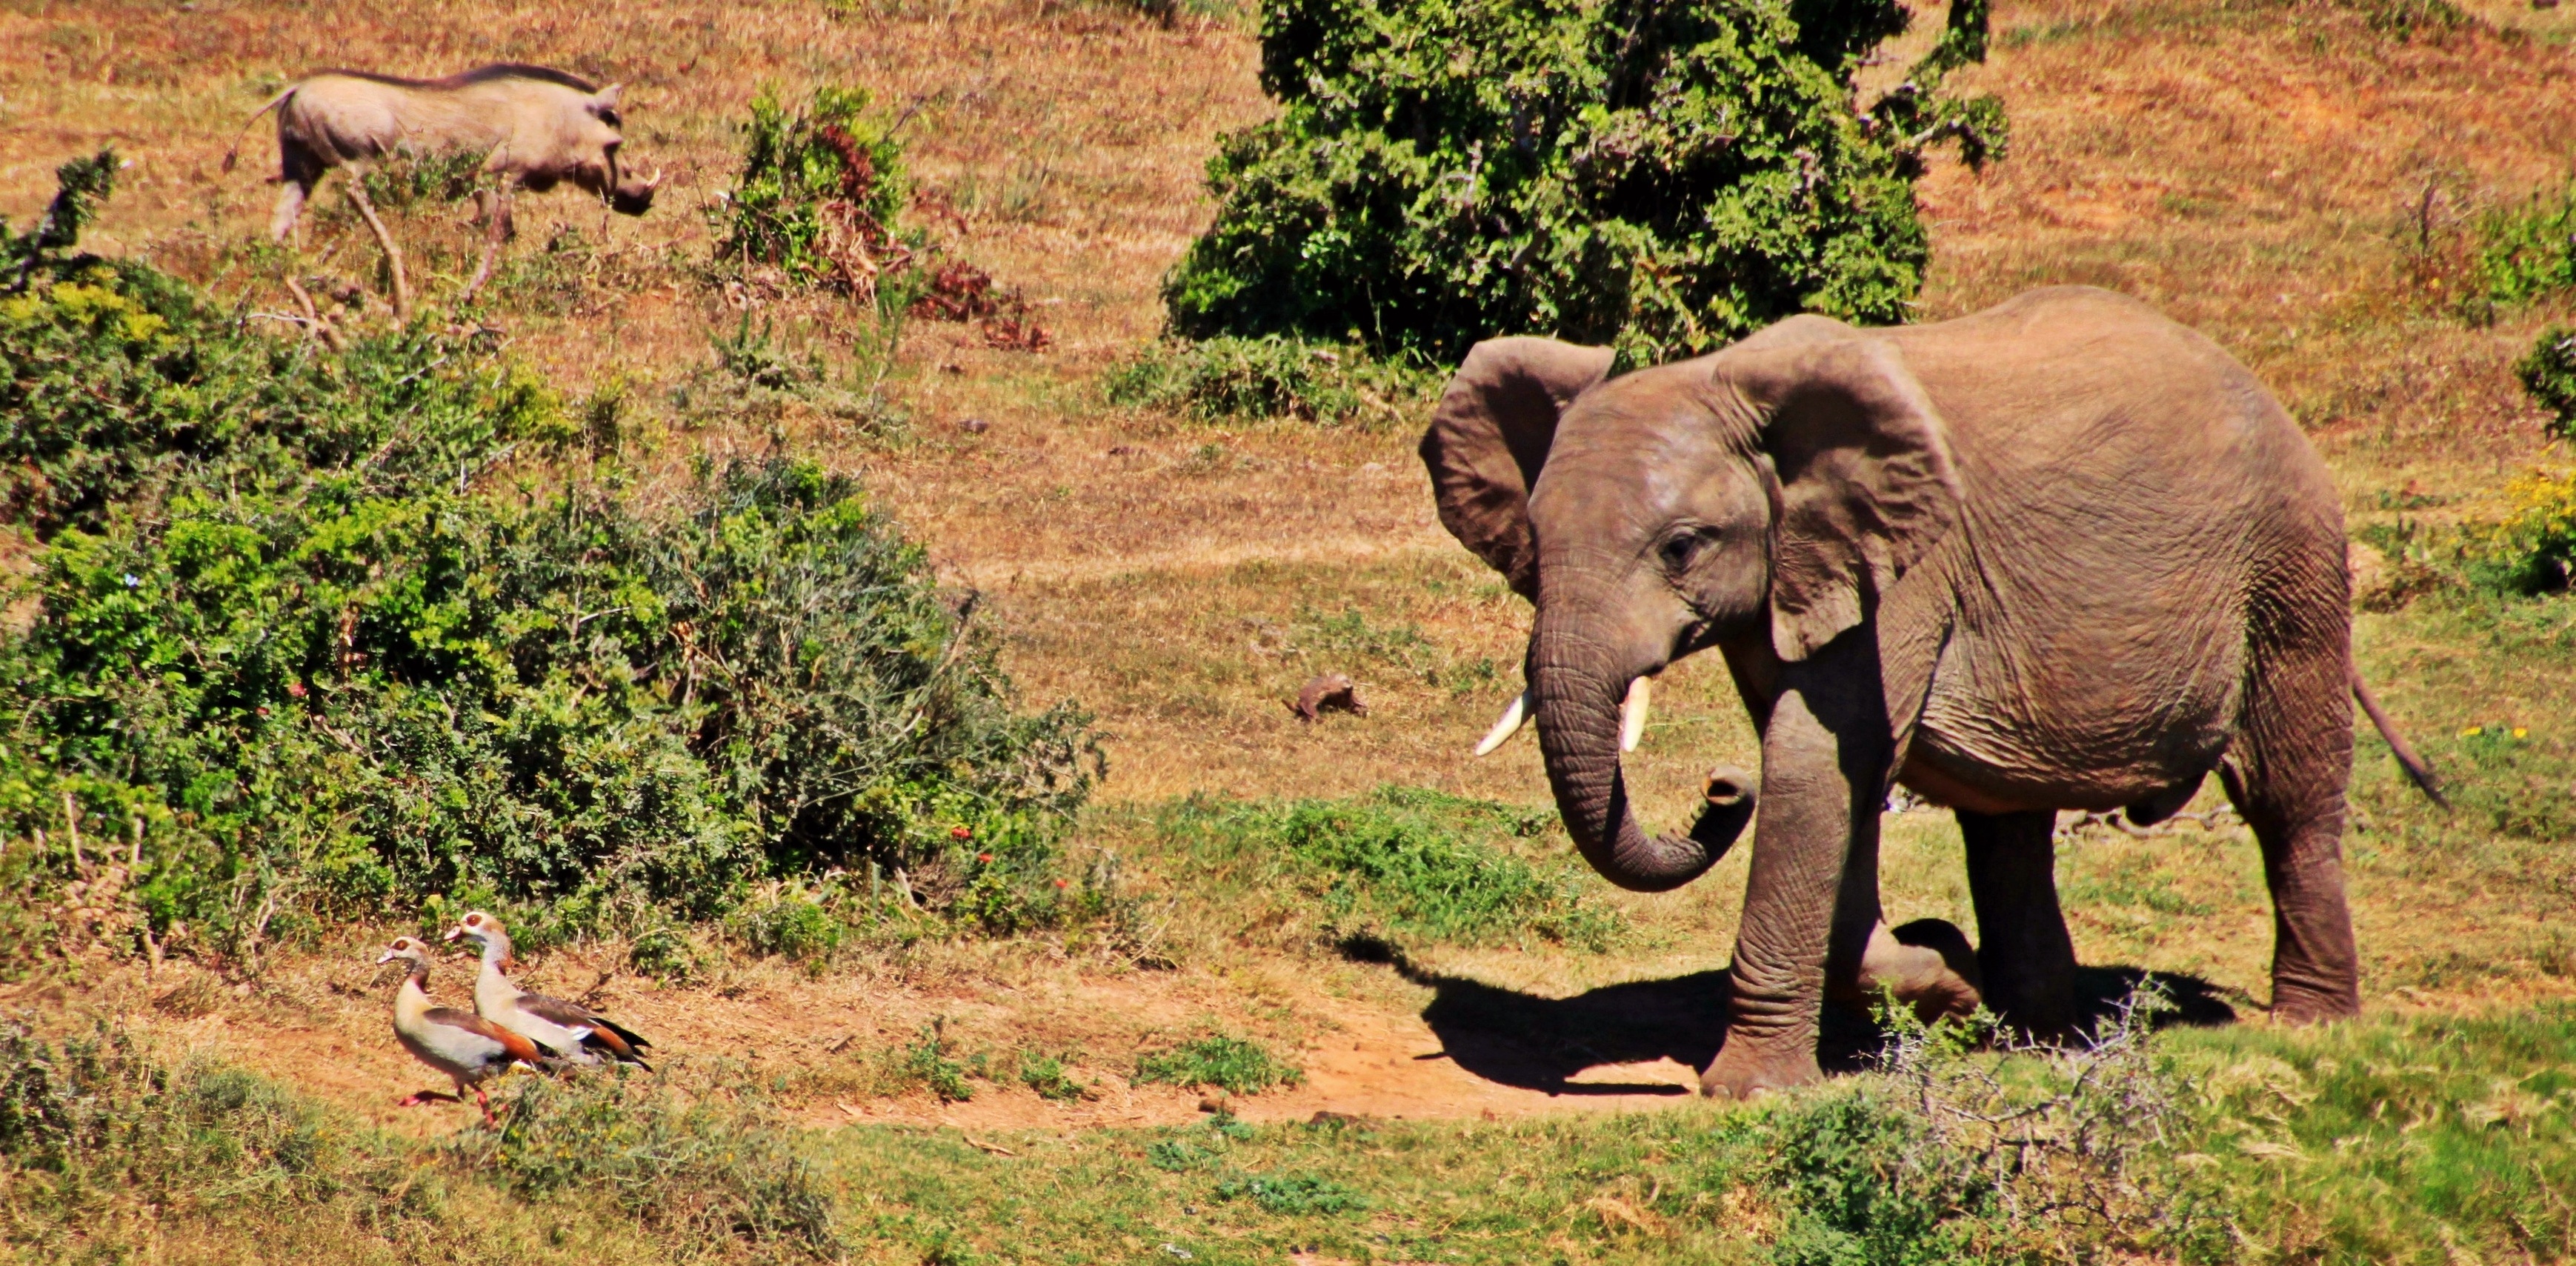
nature, wilderness, adventure, animal, wildlife, herd, jungle, grazing, africa, mammal, fauna, savanna, elephant, wild animal, grassland, geese, mammals, animal world, safari, south africa, pachyderm, young animal, proboscis, warthog, african bush elephant, indian elephant, african elephant, ruesseltier, kruger national park, elephants and mammoths